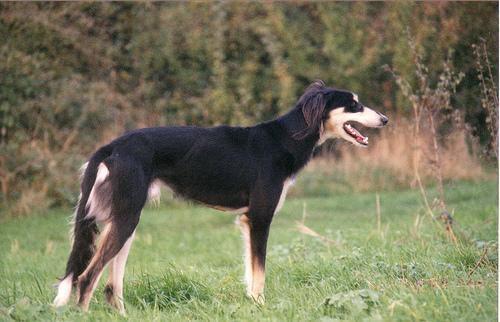
Saluki